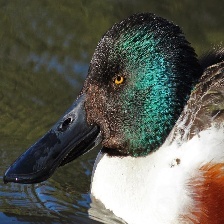
Species: NORTHERN SHOVELER
Scientific name: SPATULA CLYPEATA
ImageNet parent category: drake